Mollweide's formula

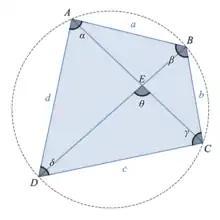
Any cyclic quadrilateral satisfies a generalization of Mollweide's formula.

A generalization of Mollweide's formula holds for a cyclic quadrilateral formula_29 Denote the lengths of sides formula_30 formula_31 formula_32 and formula_33 and angle measures formula_34 formula_35 formula_36 and formula_37 If formula_38 is the point of intersection of the diagonals, denote formula_39 Then: